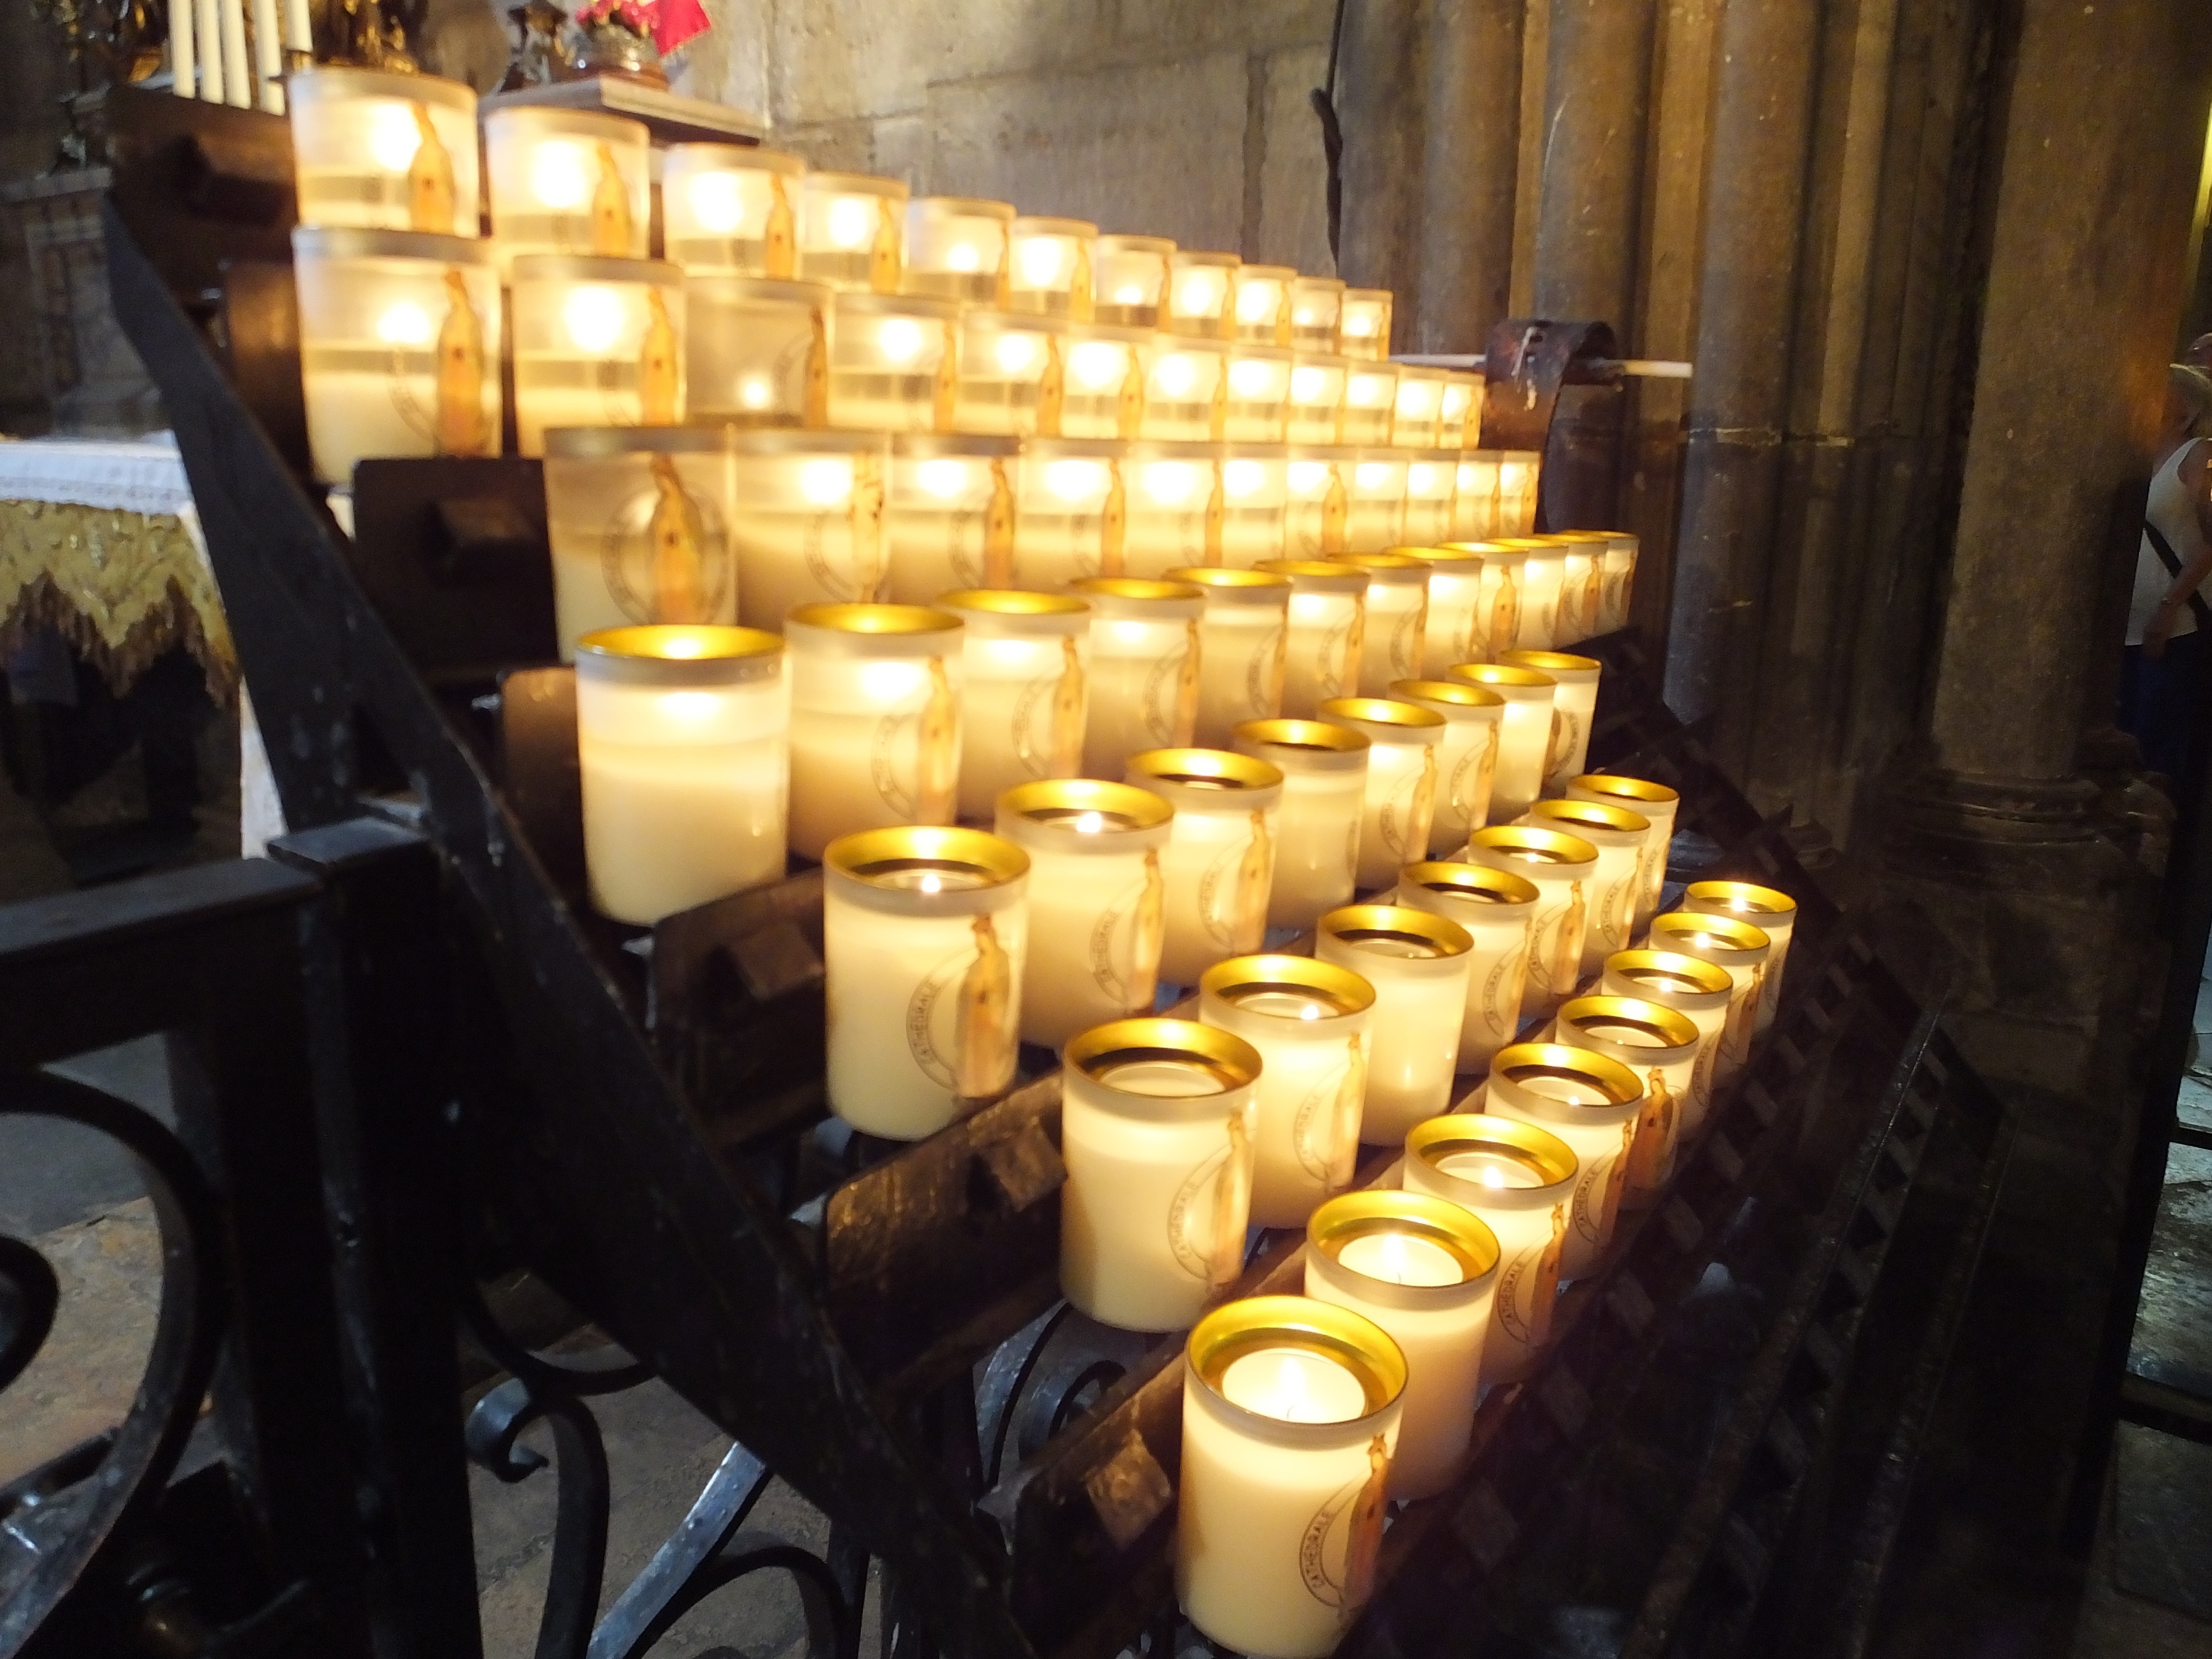
restaurant, meal, lighting, man made object